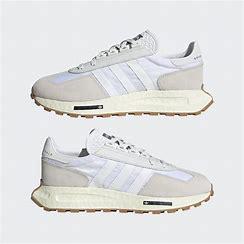
Brand: adidas
Model: originals Adidas Originals Retropy E5